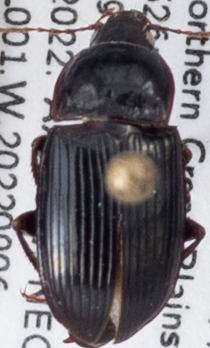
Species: Amara obesa
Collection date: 2022-09-06
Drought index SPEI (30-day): -0.186
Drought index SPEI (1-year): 0.63
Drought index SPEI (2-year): -0.71